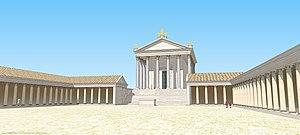
Restitution de l'Augusteum (ou Sebasteion) de Samarie.
Samarie est une ancienne ville de la Terre d'Israël.
Un augusteum est à l'origine un site du culte impérial de la Rome antique, nommé d'après le titre honorifique romain d'Auguste. C'est l'équivalent du Sebasteion de la Grèce orientale de l'Empire romain. Différents augustea ont été excavés à Samarie, Constantinople, Aphrodisias, Antioche de Pisidie et Carthagène.